Baron

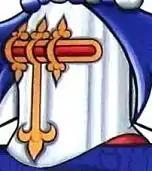
A Scottish baron's helmet.

In Scotland, the rank of baron is a rank of the ancient nobility of the Baronage of Scotland and refers to the holder of a barony, formerly a feudal superiority or prescriptive barony attached to land erected into a free barony by Crown Charter.